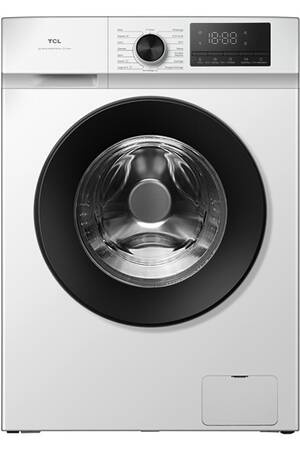
Lave-linge hublot TCL FF0824WA0FR
Les points forts Capacité 8 kg - Tambour 53 L Essorage variable jusqu'à 1400 tours/min - 76 dB L x H x P : 59.5 x 85 x 52 cm Le + : Programmes vapeur - Moteur inverter BLDC - Fonction ajout de linge Description Le lave-linge hublot TCL FF0824WA0FR blanc, bénéficie d'une capacité de 8 kg, 16 programmes dont un Super rapide qui vous permet de laver une petite charge en seulement 18min et d'un Moteur Inverter plus fiable et plus résistant (garanti 10 ans). Cette machine à laver bénéficie également d'une option rajout de linge et d'un tambour auto-nettoyant. Option Rajout de linge En cas d'oubli, vous pouvez rajouter du linge après le démarrage du programme, en mettant le cycle en pause. Tambour inox alvéolé Sa structure en nid d'abeille permet de réduire le frottement et l'étirement du linge lors des cycles de lavage. Programmes Vapeur Une phase de vaporisation en cours de cycle élimine les bactéries, pour un linge purifié en profondeur. Disponible sur les programmes intensif, linge de maison et anti-allergie. Cuve et Tambour Auto-Nettoyants Bloc laveur breveté par TCL qui limite les résidus et dépôts à l’arrière du tambour ou en fond de cuve, pour un lave-linge plus sain et plus durable. Programme laine Ce programme lave à 30°C pour un respect total du linge. Fin différée Vous pouvez différer le départ d'un programme de lavage de 3 à 24 heures et ainsi mieux gérer votre temps et bénéficier des tarifs "heures creuses"(selon abonnement). Pour votre confort, ce lave-linge est équipé de la sécurité enfants, contrôle anti-mousse, anti-débordement et anti-surchauffe. Caractéristiques Caractéristiques Classe énergétique A Consommation d'énergie sur 100 cycles - lavage 47 kWh Capacité de lavage 8 kg Durée du programme éco - lavage 218 min Consommation d'eau par cycle 48 l Catégorie de niveau sonore B Niveau sonore 76 dB Qualité d'essorage B Fonctionnalités de l’appareil Fin différée Affichage du temps restant Type de pose Pose libre Vitesse d'essorage (tours/min) 1400 tr/min Délai(s) de fin différée De 3h à 24h Bandeau de commande Sélecteur de programmes central rotatif Touches options Affichage digital Programme de lavage Prélavage, Eco 40-60, 20°C, Chemise, Intensif, Linge de maison, Super rapide, Entretien machine, Essorage, Rinçage + Essorage, Textiles mélangés, Coton, Laine, Anti-allergie, Délicat, Sportswear, Type de moteur Moteur Inverter BLDC Hauteur 85 cm Largeur 59,5 cm Profondeur du produit 52 cm Poids 60 kg Avantages produits Cuve et tambour Auto-Nettoyants Caractéristiques complémentaires Type de tambour : Honeycomb (alvéolé) Détection automatique de la charge Couleur Blanc Pays de fabrication Chine Sécurité Verouillage enfant, Mémoire de mise hors tension, Contrôle anti-mousse, Contrôle anti-débordement, Contrôle anti-surchauffe, Contrôle anti-balourd, arrêt indicateur sonore Origine de fabrication Fabriqué hors Europe Indice de réparabilité 8,2 /10 Consommation d'eau sur 1 cycle éco - lavage 47 L Disponibilité des pièces détachées 12 ans
Brand: TCL
Category: Home & Garden > Household Appliances > Laundry Appliances > Laundry Combo Units